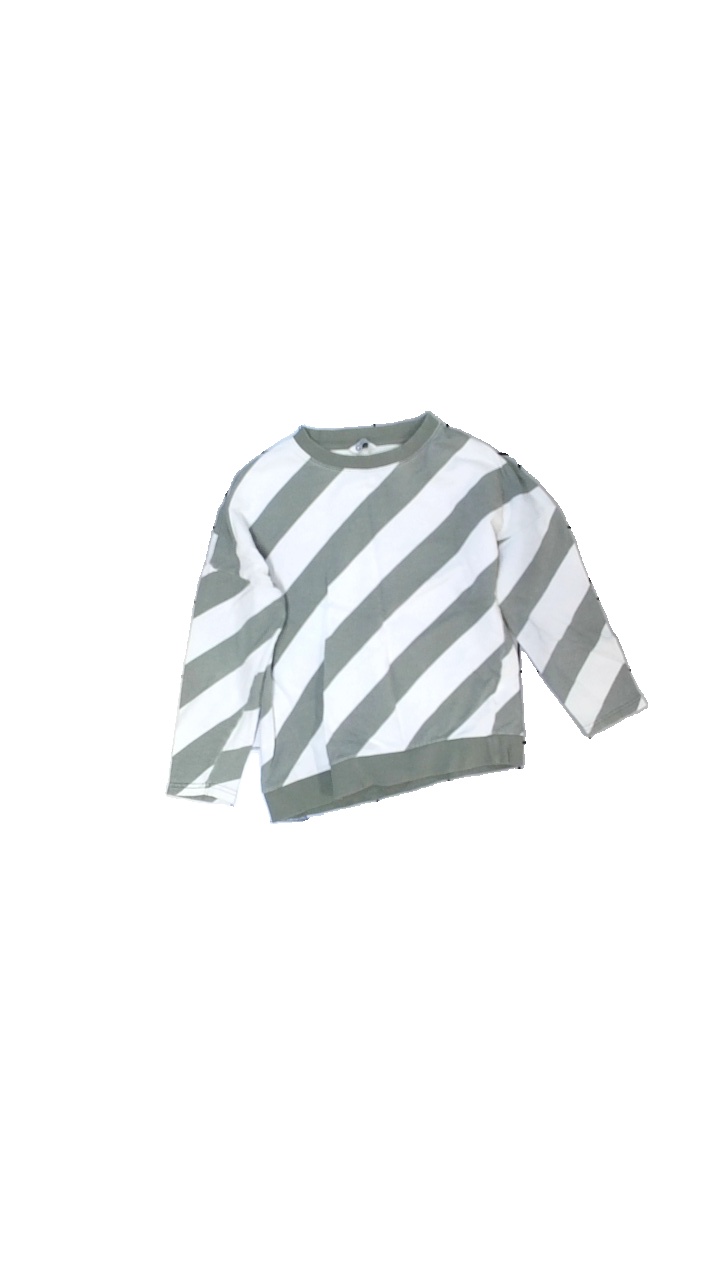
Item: Sweater (Children)
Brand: Cubus
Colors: Grey, White
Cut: Regular, C-collar
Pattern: Striped
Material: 100% cotton
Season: All
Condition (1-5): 3
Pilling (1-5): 3
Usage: Reuse
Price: <50